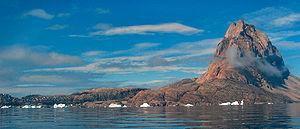
Uummannaq est une ville du Groenland, située dans la municipalité d'Avannaata. Sa population est de 1 364 habitants en 2019.
Le mont Uummannaq surplombe la ville groenlandaise d'Uummannaq, dans la municipalité de Qaasuitsup. Il a une altitude de 1 170 m. Uummannaq est connu grâce à une chanson de KT Tunstall, et par le raz-de-marée dont elle a été victime, à la suite de l'effondrement d'un iceberg dans la baie.